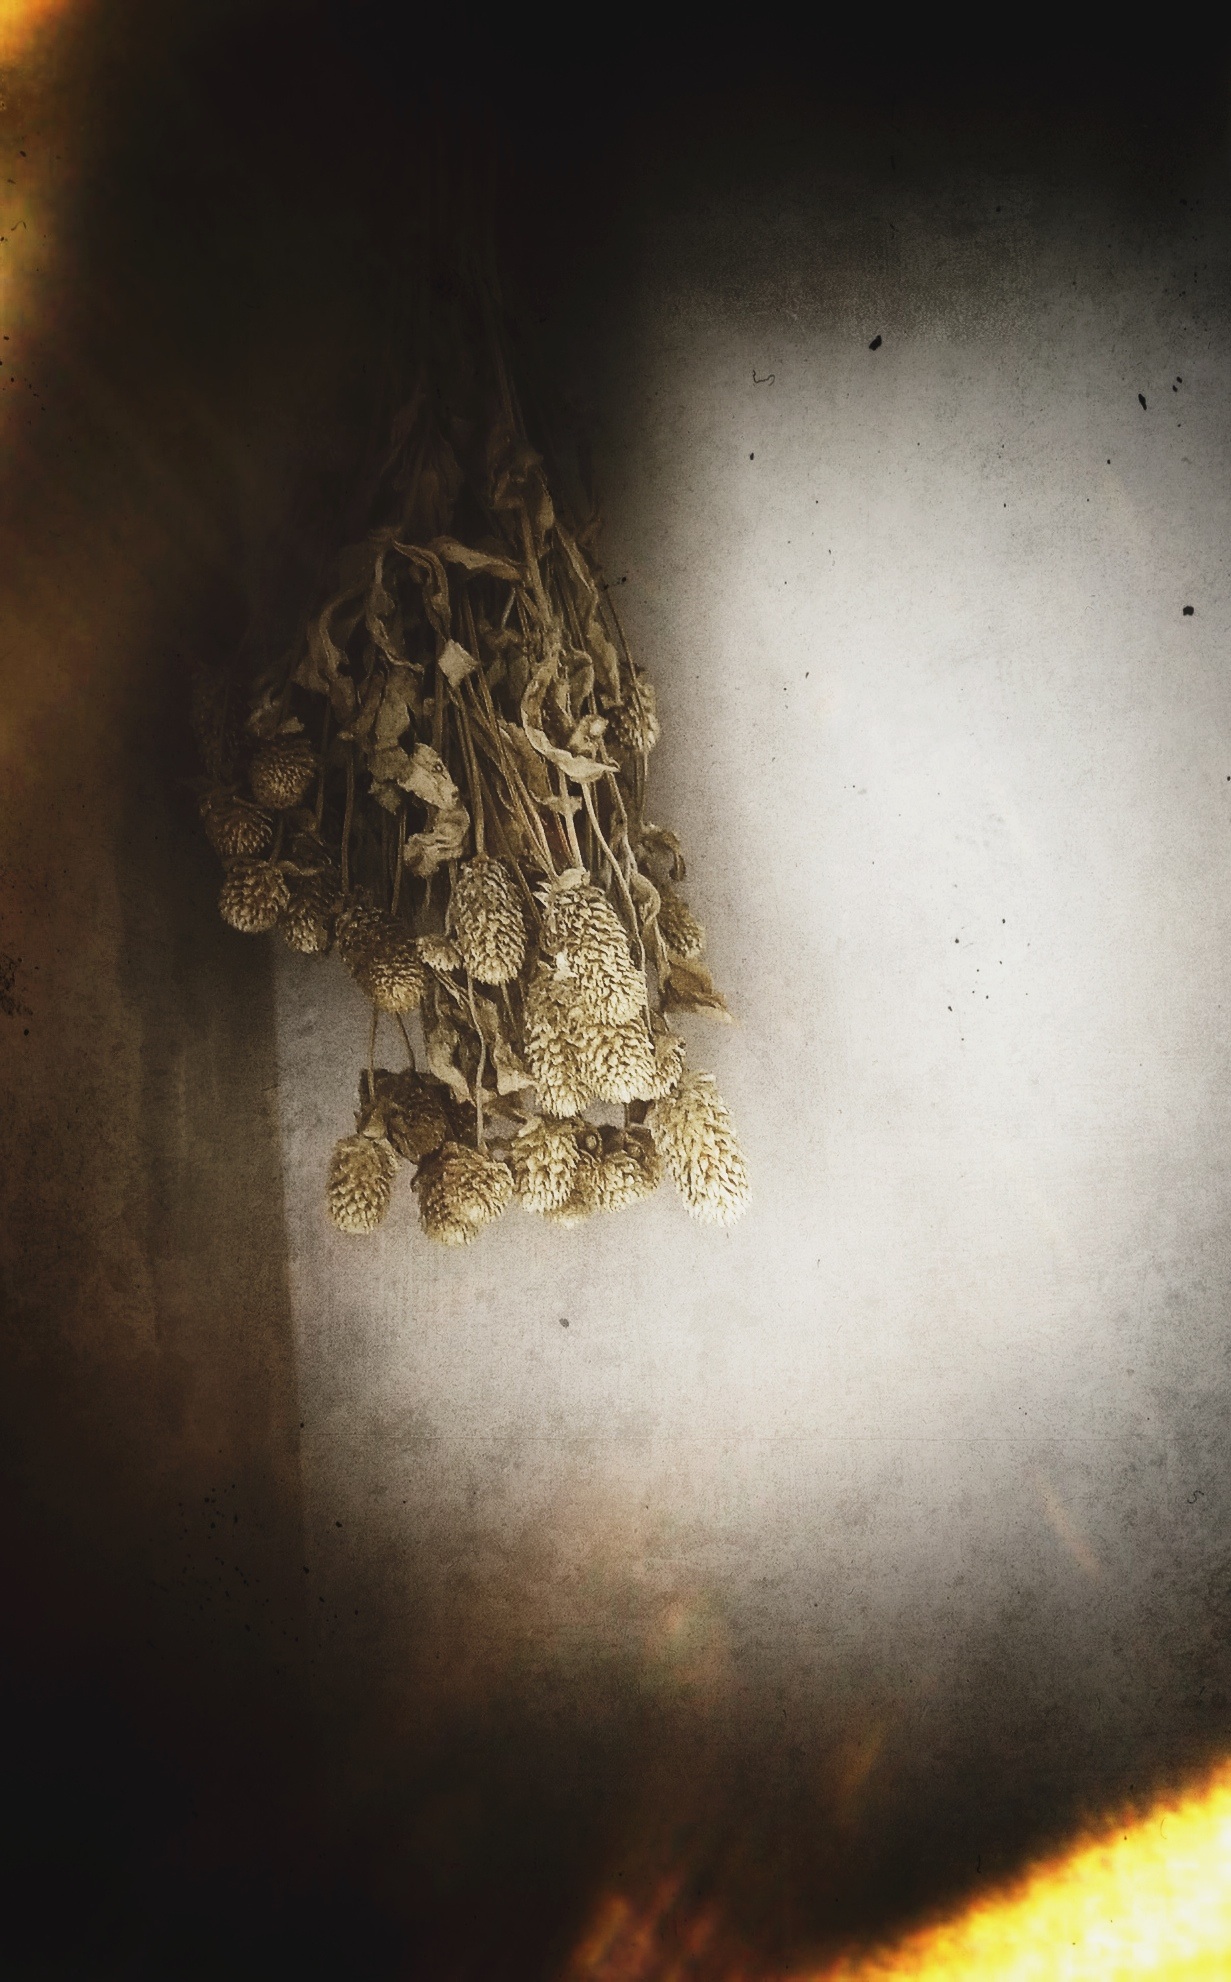
hand, photography, texture, leaf, reflection, insect, darkness, close up, macro photography